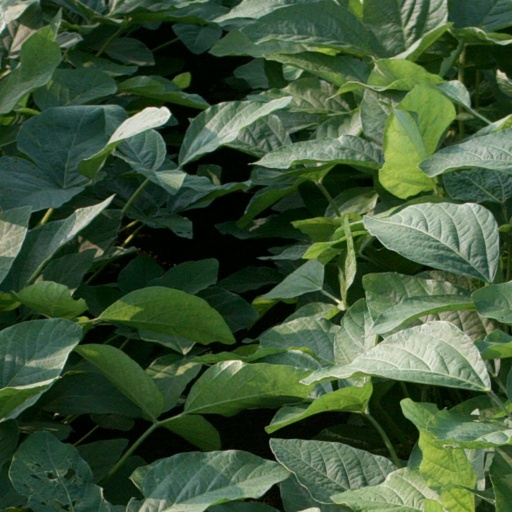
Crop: soybean